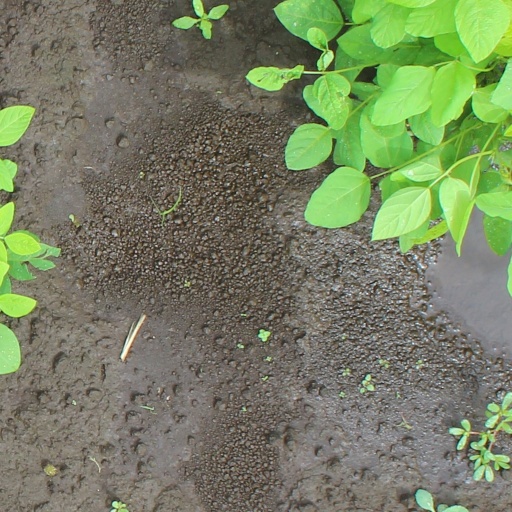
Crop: soybean